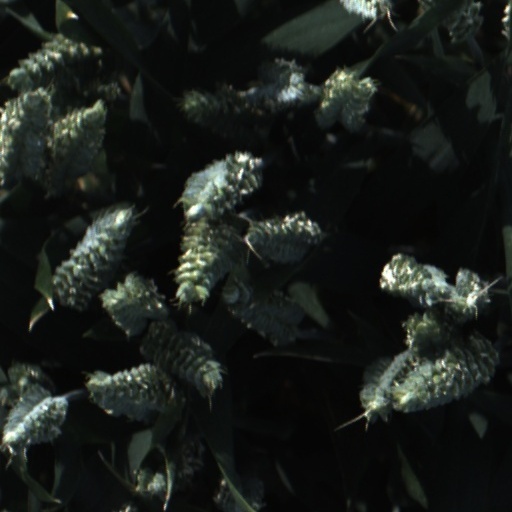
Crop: wheat